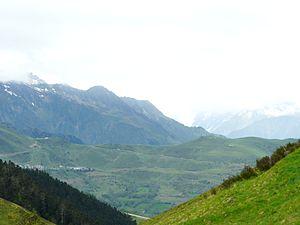
Le versant ouest du col de Peyresourde, commune de Loudervielle, Hautes-Pyrénées, France.
Le col de Peyresourde est un col routier des Pyrénées centrales, entre Arreau et Bagnères-de-Luchon. Il culmine à 1 568 m. Il est emprunté par la route des cols. Son sommet sur la route départementale 618 marque la limite entre les départements de la Haute-Garonne et des Hautes-Pyrénées.
La liste des sites classés des Hautes-Pyrénées présente les sites naturels classés du département des Hautes-Pyrénées.